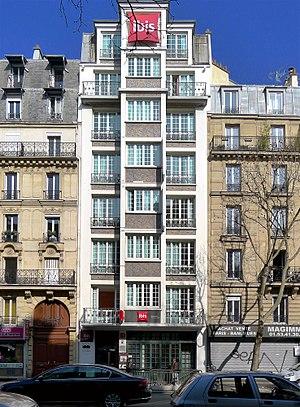
Boulevard Ornano (n° 70) - Paris XVIII
Le boulevard Ornano est une voie située dans le quartier de Clignancourt du 18ᵉ arrondissement de Paris.